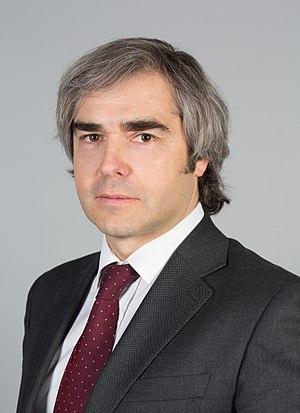
João Nuno de Lacerda Teixeira de Melo est un avocat et un homme politique portugais du CDS – Parti populaire.
Les élections européennes se déroulent le dimanche 7 juin 2009 au Portugal pour désigner les 22 députés européens au Parlement européen, pour la législature 2009-2014.